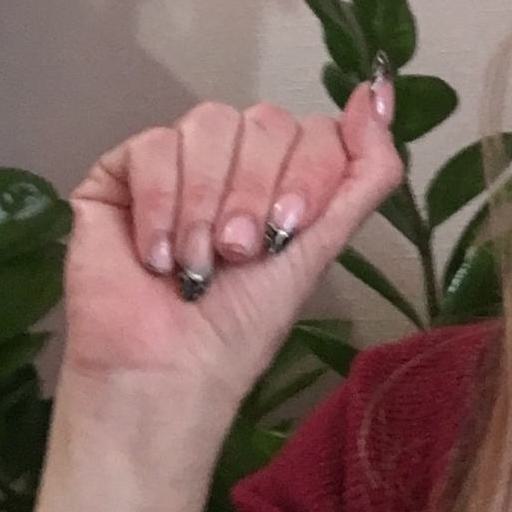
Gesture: fist